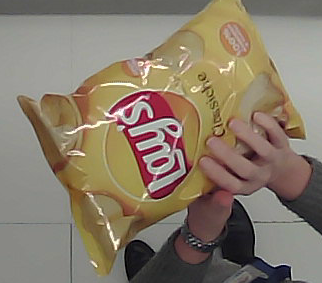
Product: lays_classic